Patosia

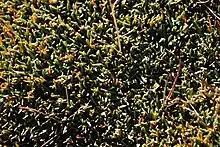
Patosia clandestina

Patosia is a monotypic genus of flowering plants in the family Juncaceae. It was described as a genus in 1890.